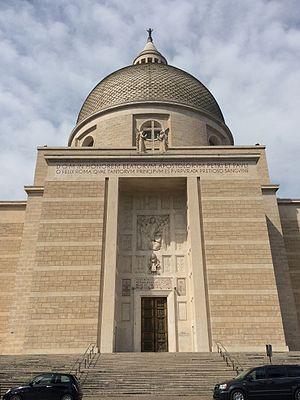
La basilique des Saints Pierre-et-Paul est une basilique mineure de Rome, dans le quartier de l'EUR. Elle se trouve au point le plus élevé du quartier, sur une colline artificielle.
Cet article recense les basiliques de Rome, Italie.